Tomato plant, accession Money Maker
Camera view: bottom (45 deg); turntable rotation: 120 degrees
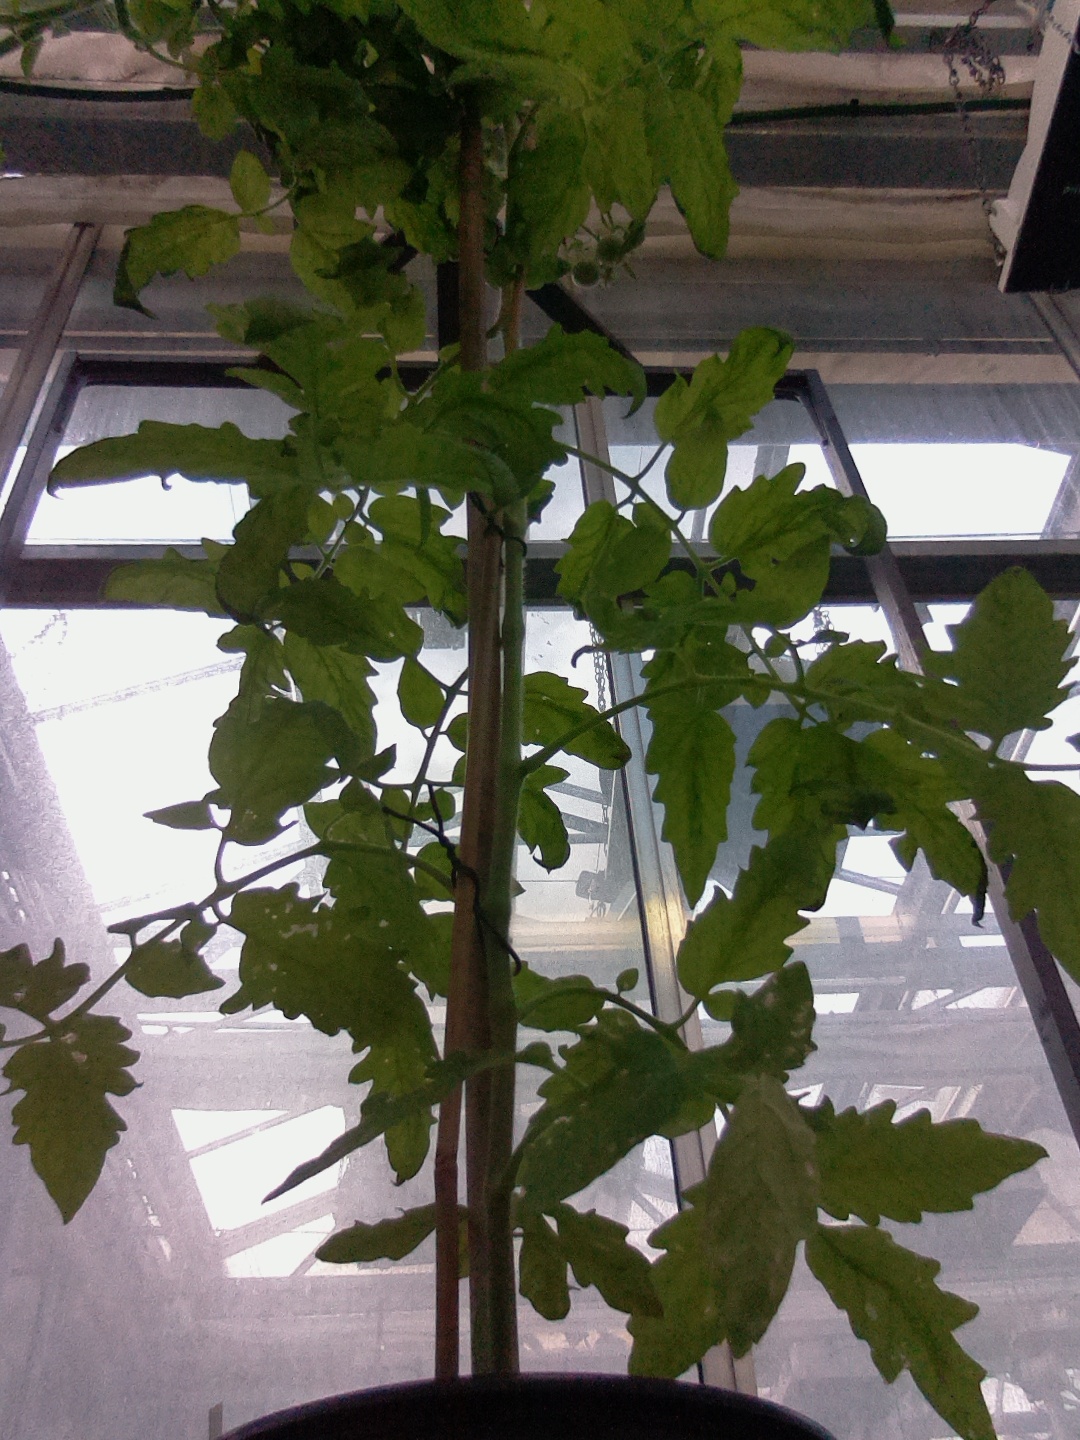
BBCH growth stage 71: 10%-20% of final fruit size